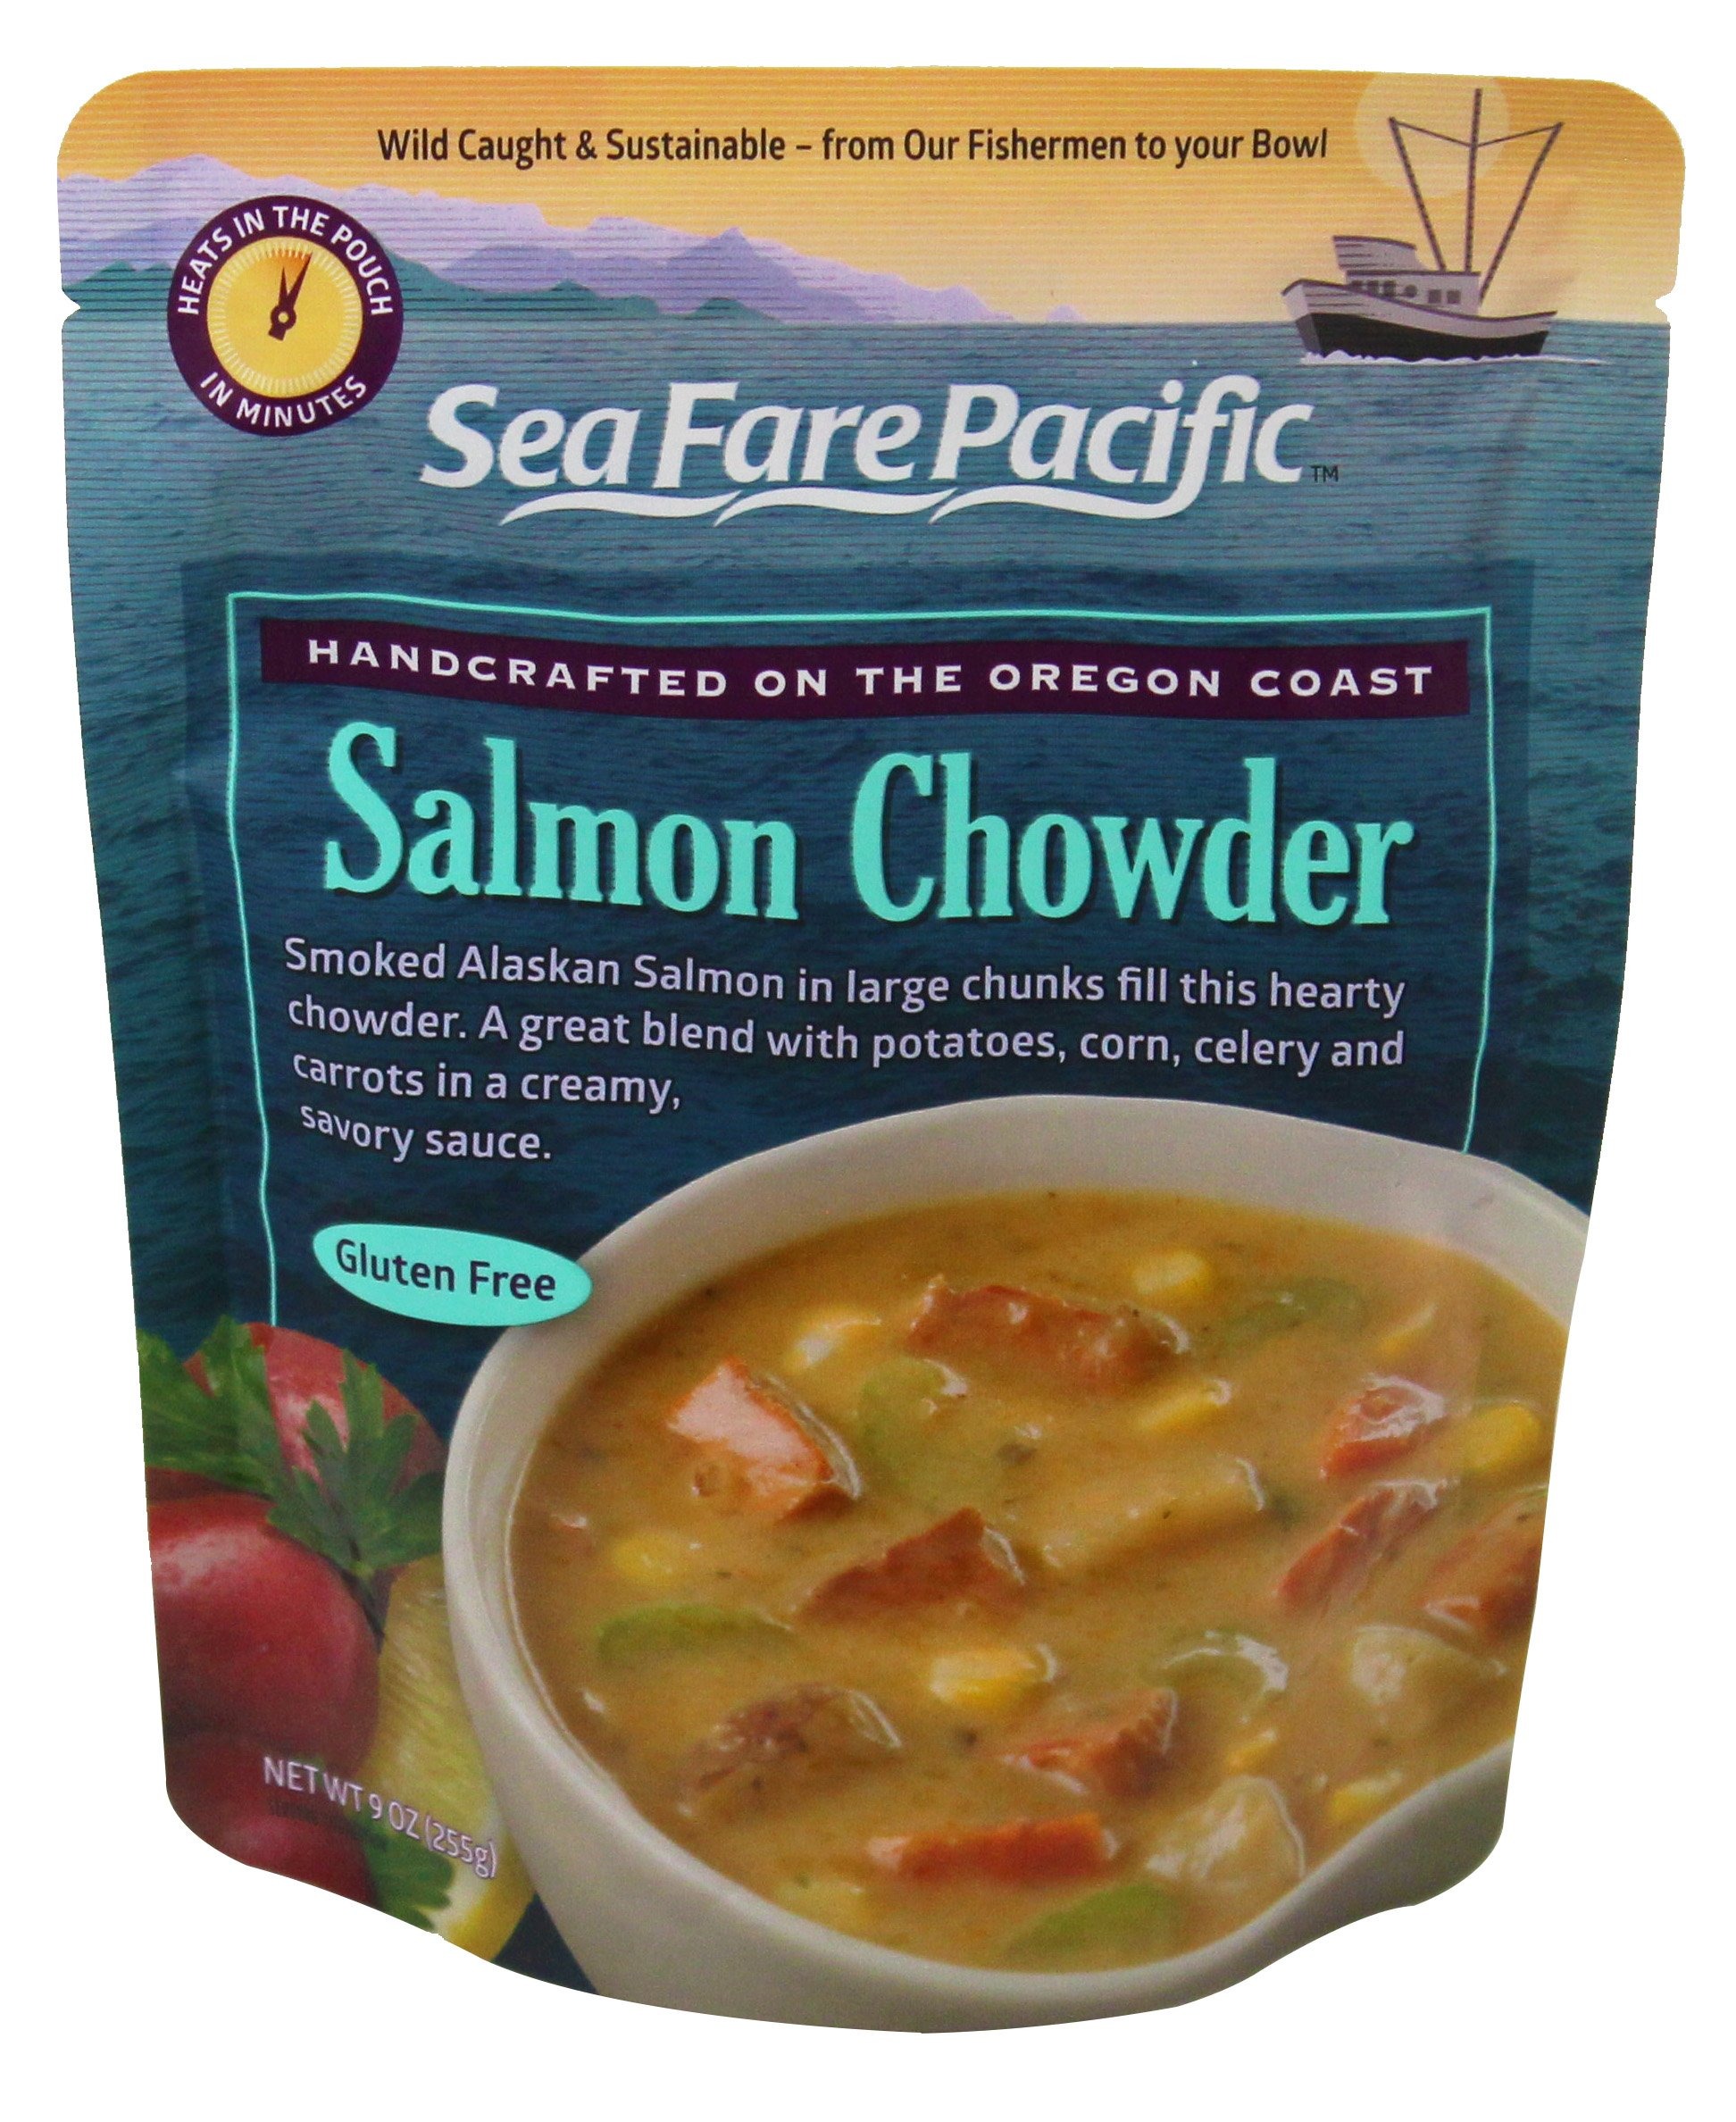
Item Name: Sea Fare Smoked Salmon Chowder Soup, 9 Ounce
Bullet Point 1: Handcrafted on the Oregon coast
Bullet Point 2: Cook right in the pouch
Bullet Point 3: Wild caught and sustainable
Bullet Point 4: Product of the usa
Bullet Point 5: Packed with omega-3
Value: 9.0
Unit: oz

Price: 4.84